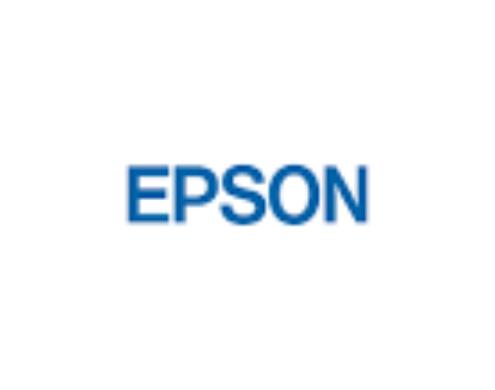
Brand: EPSON
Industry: Electronic